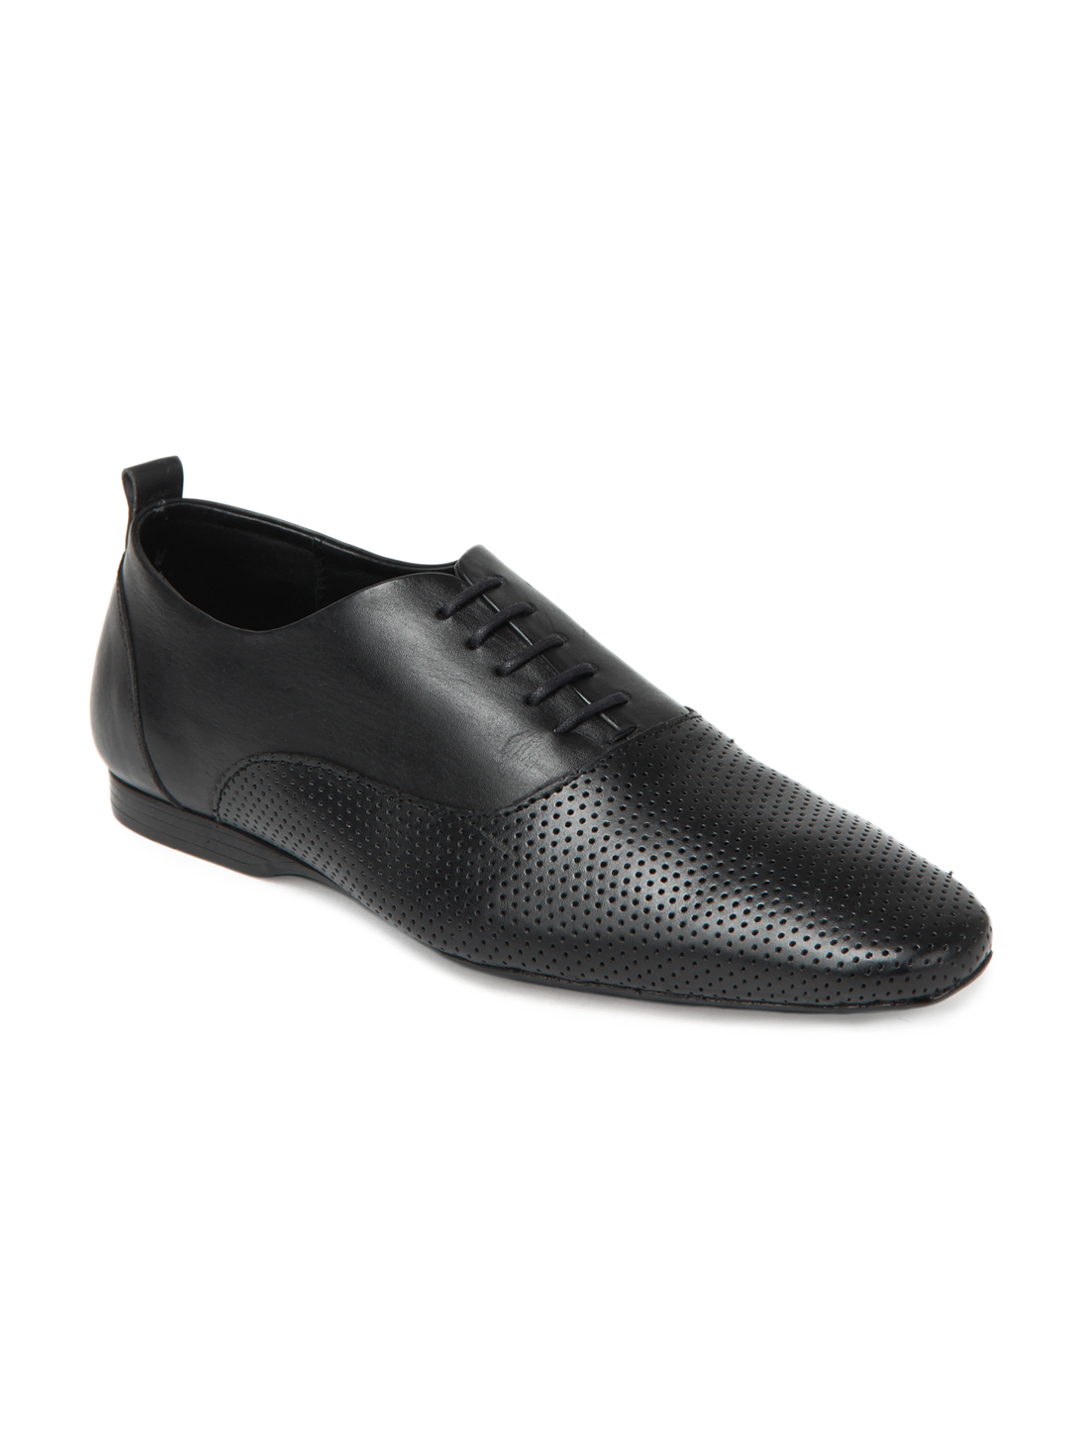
Franco Leone Men Black Formal Shoes
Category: Footwear / Shoes / Formal Shoes
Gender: Men
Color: Black
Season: Winter 2015
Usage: Formal